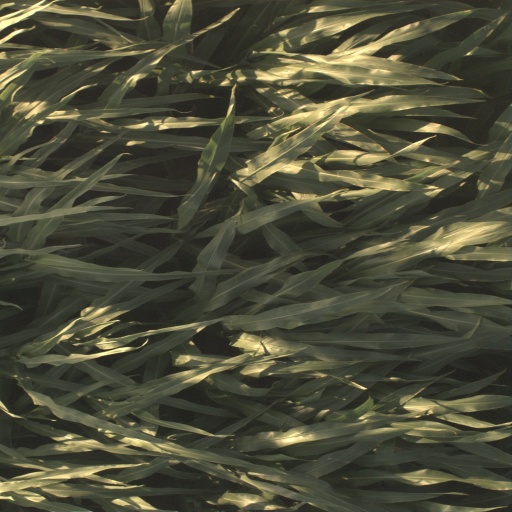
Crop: sorghum